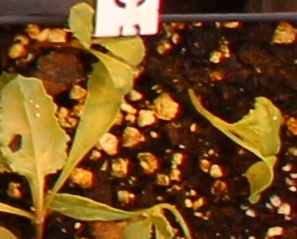
Label: Sugar beet